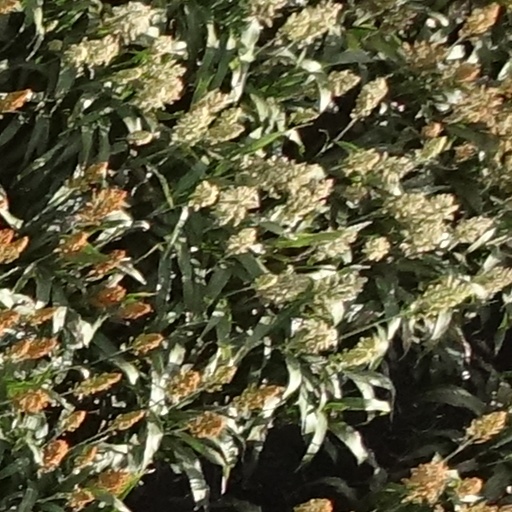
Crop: sorghum